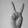
ASL letter: V